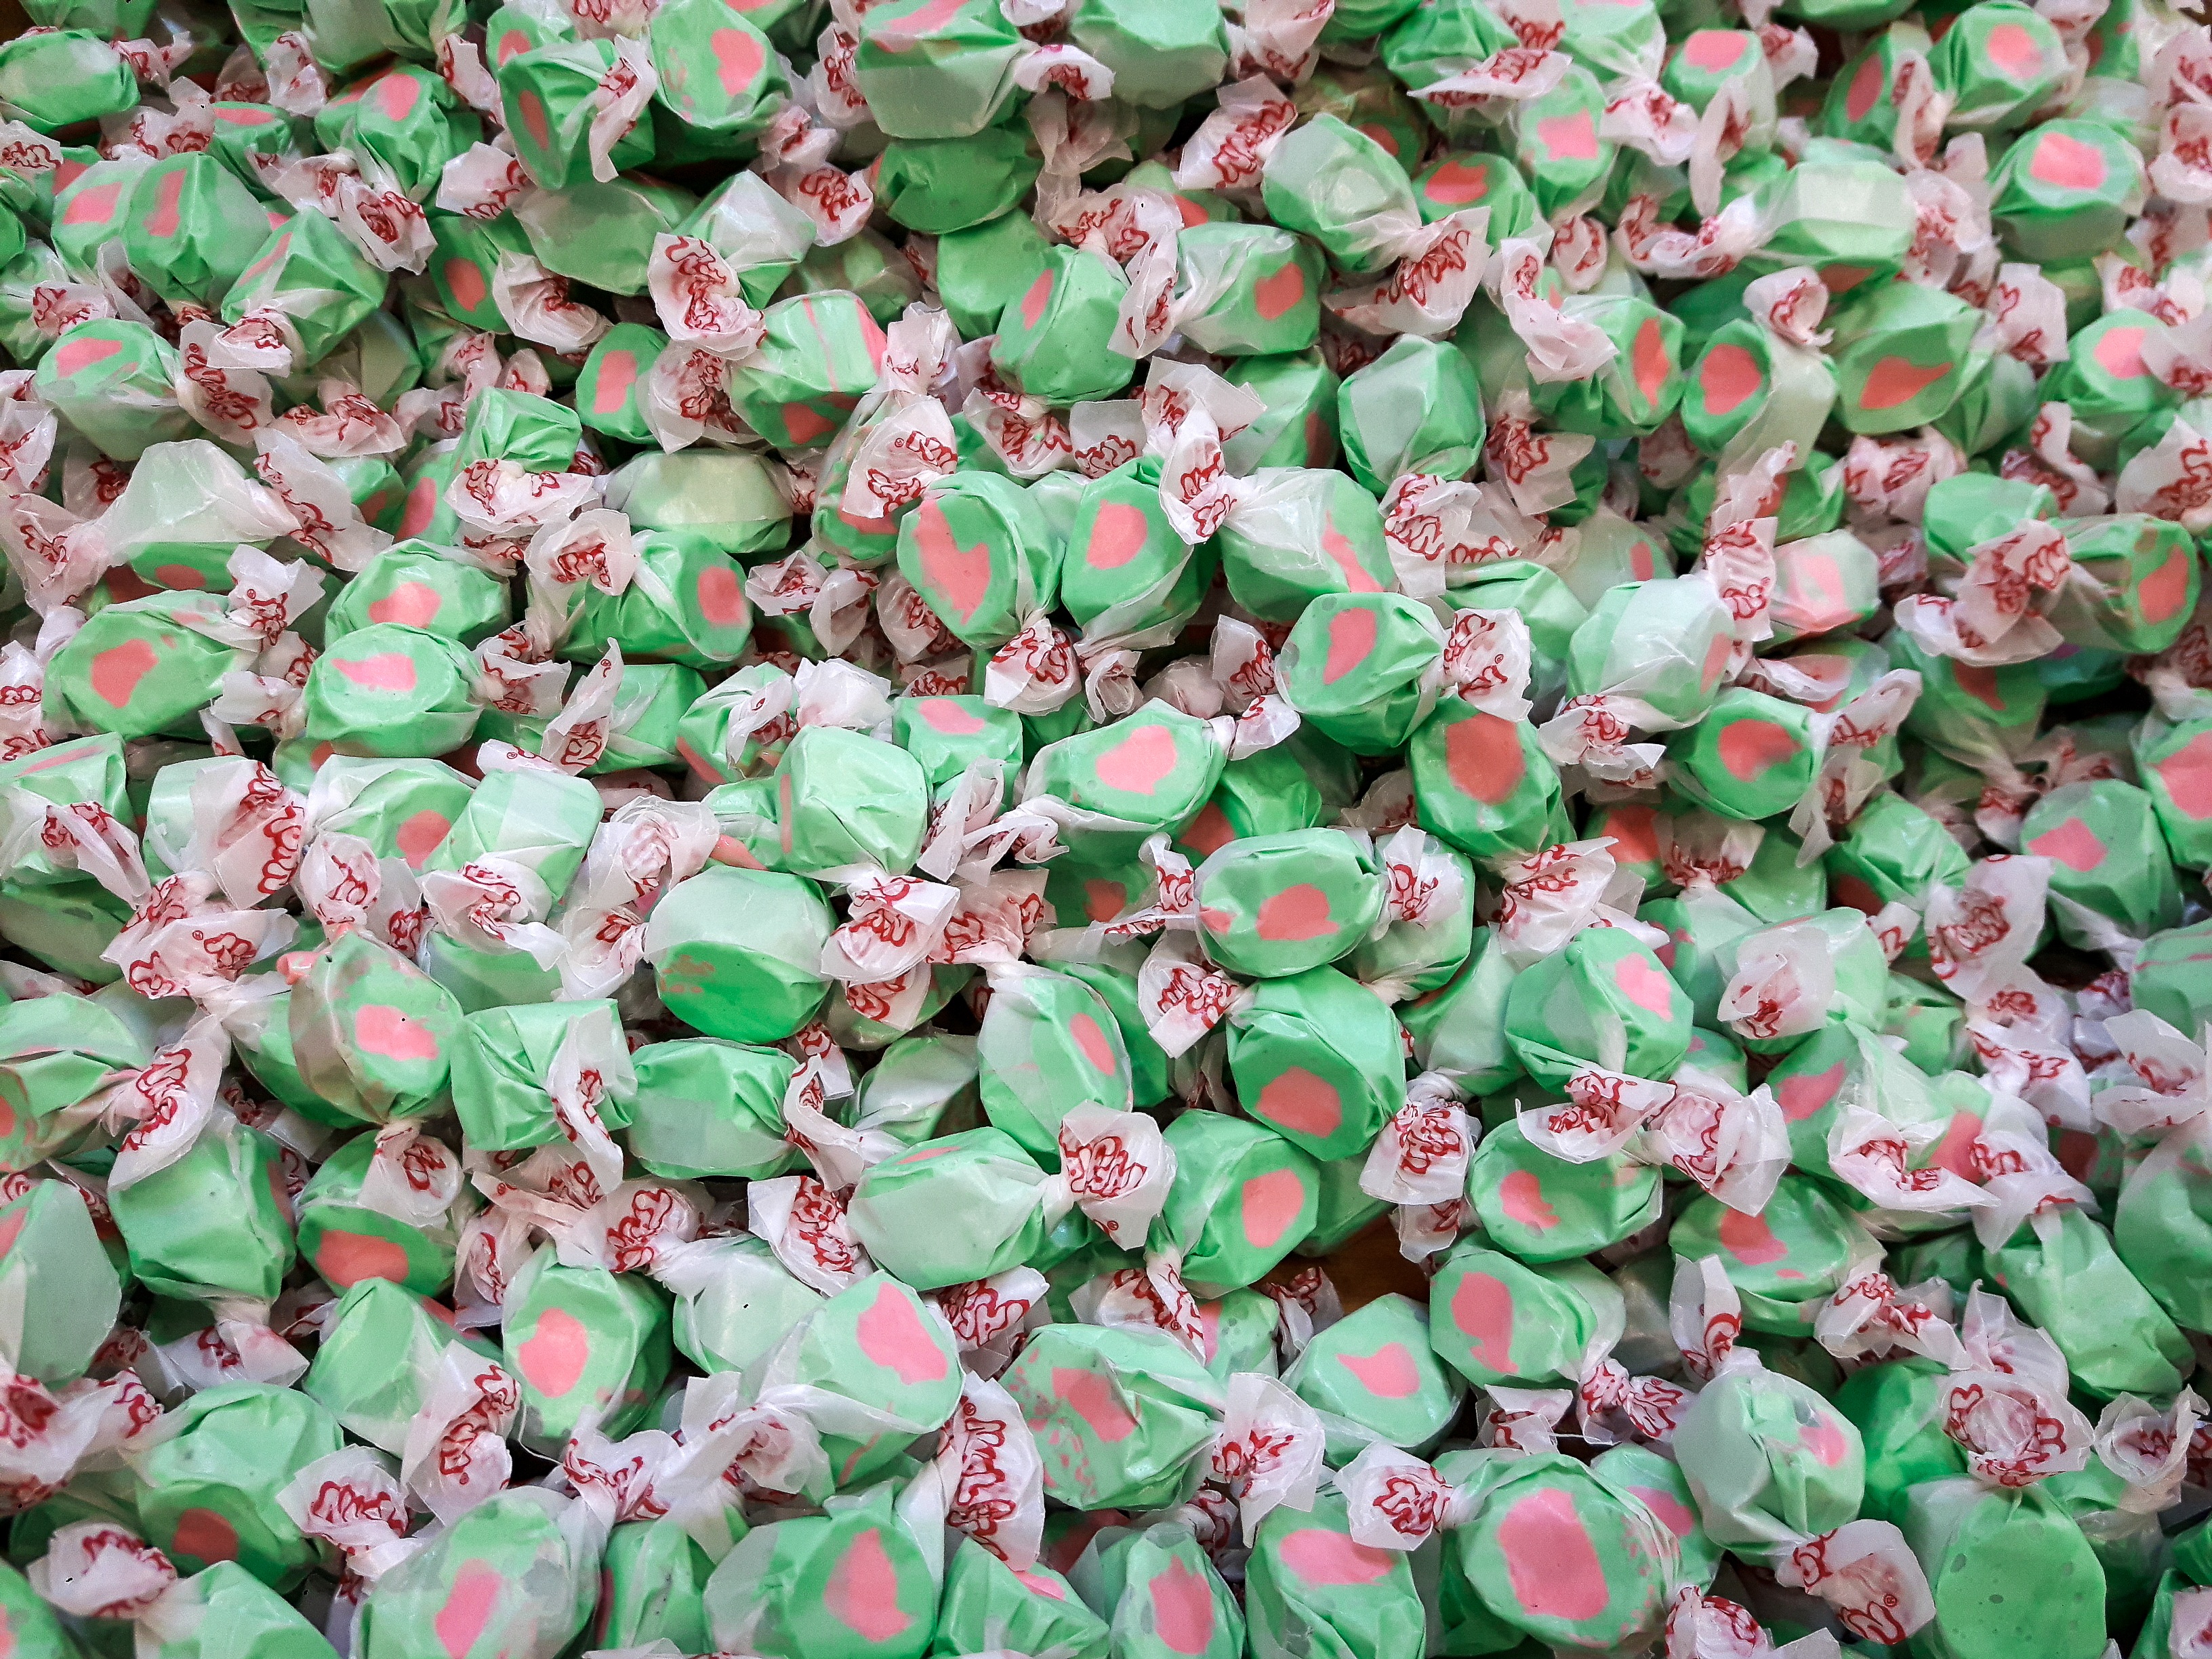
blossom, plant, sweet, leaf, flower, petal, food, green, produce, color, child, botany, eat, flora, delicious, calories, sweet dish, sugar, nutrition, shrub, candy, edible, sweetness, benefit from, treat, carbohydrates, confectionery, nibble, kcal, flowering plant, unhealthy, sweet food, calorie bomb, sugared, annual plant, land plant